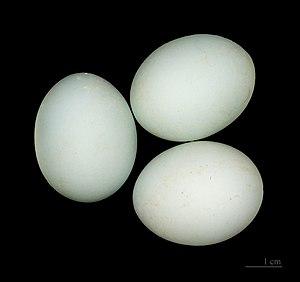
Œuf de Héron crabier. Ancienne Collection de Jacques Perrin de Brichambaut
Jacques Perrin de Brichambaut est un ornithologue français.
René de Naurois est un prêtre et résistant français. Il a été décoré de l’ordre de la Libération et a reçu le titre de « Juste parmi les nations » en 1989 pour son action en faveur des Juifs pendant la Seconde Guerre mondiale. Il est aussi ornithologue.
Le Crabier chevelu ou héron crabier, est une espèce d'oiseaux échassiers de taille moyenne de la famille des Ardeidae.